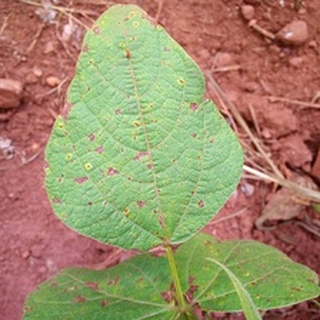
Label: bean_rust